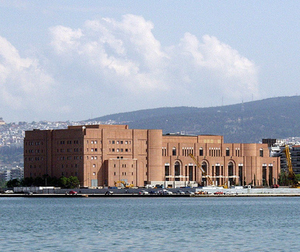
Mýron Michaïlídis est un chef d'orchestre grec, directeur musical général de l’Opéra d’Erfurt et de l’Orchestre Philharmonique d’Erfurt en Allemagne depuis 2018. Il est généralement considéré comme l'un des plus grands chefs d'orchestre grecs actuels.